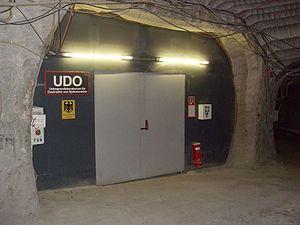
La mine d'Asse est une ancienne mine de sel en Basse-Saxe, qui a été exploitée depuis 1965 comme mine de recherches, et entre 1967 et 1978 comme site d'essais techniques en vraie grandeur, et en utilisation finale pour le stockage des déchets radioactifs en couche géologique profonde.